Muriel a andělé

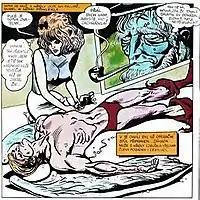
The main characters of the album, Muriel and angel Ro.

Muriel a andělé (Muriel and Angels) is a comic album written by Miloš Macourek and drawn by Kája Saudek, originally created in the late 1960s and published in 1991. The album is considered one of the masterworks of Czech comics; it was voted the best Czech comic in a poll held by the newspaper "Mladá fronta DNES" in 2009. "Muriel and Angels" tells the story of a young physician Muriel Ray and her friend Ro, a winged angel who came to Earth from a distant future. The main character was inspired by the Czech film star Olga Schoberová, and the main antagonist, militant general Ian Xeron, was inspired by Saudek's twin brother, photographer Jan Saudek.